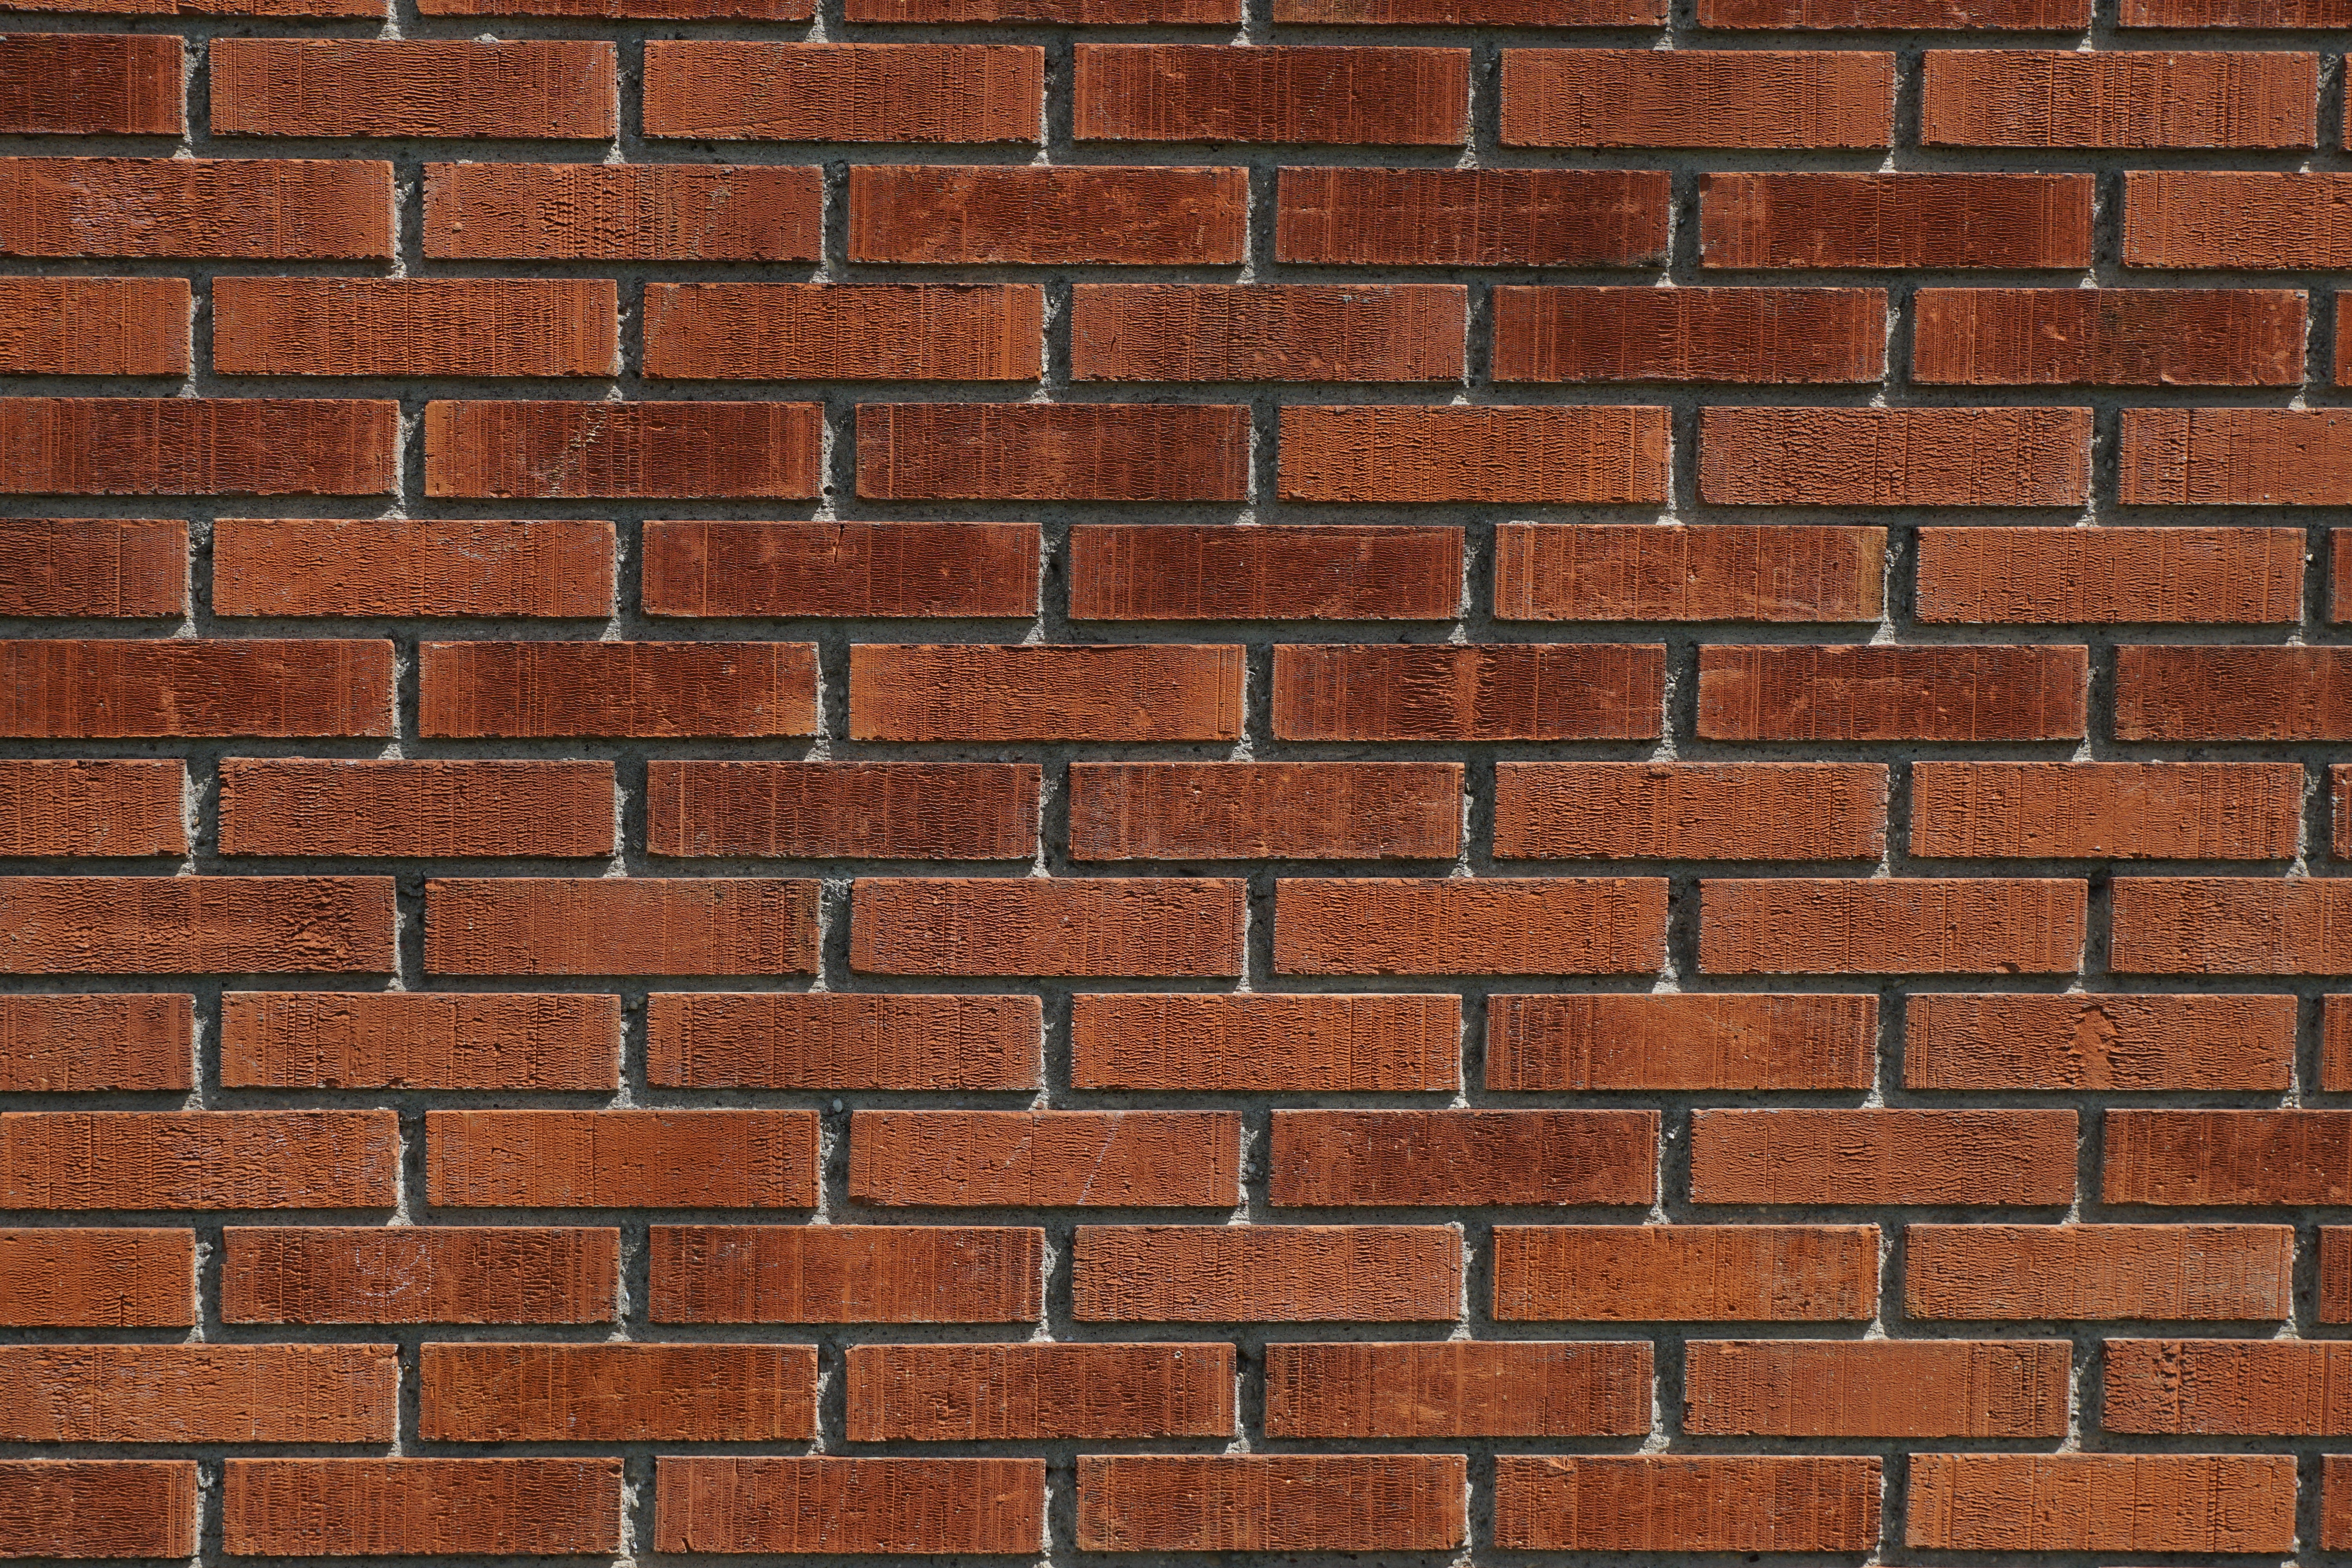
structure, floor, wall, pattern, brown, brick, material, hardwood, bricks, brickwork, flooring